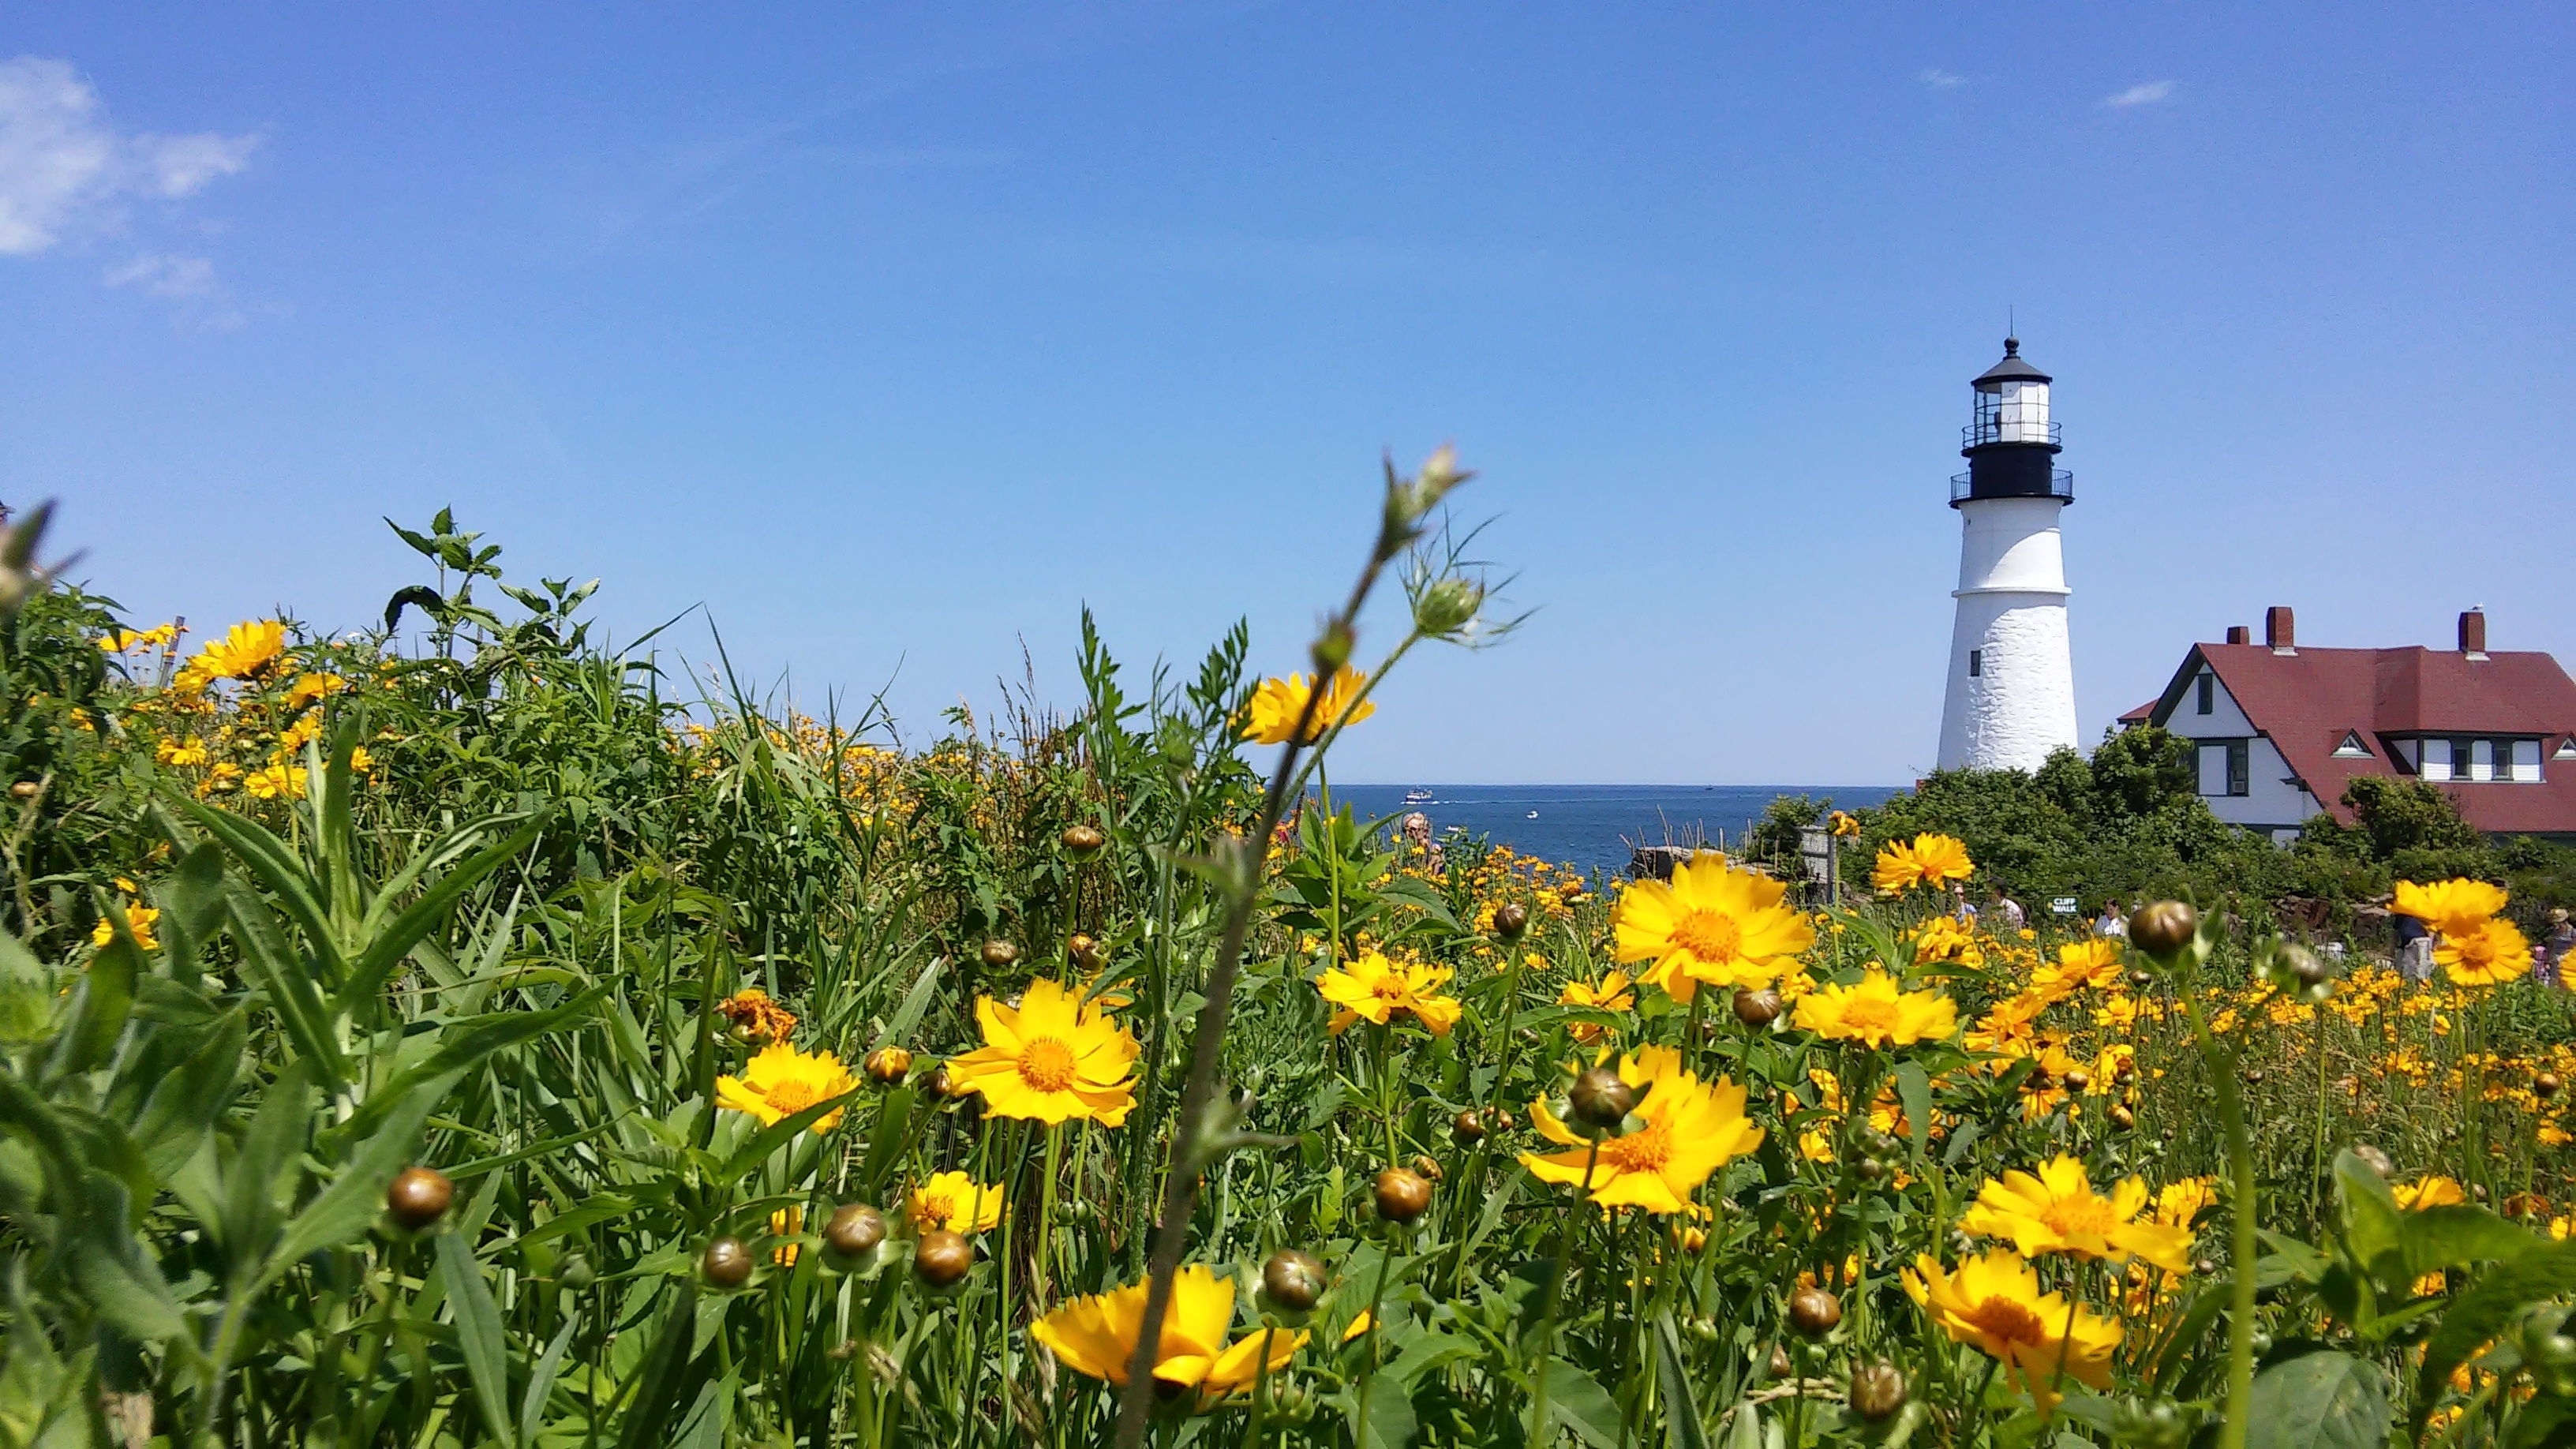
sea, coast, ocean, lighthouse, architecture, plant, sky, field, meadow, prairie, flower, travel, coastline, scenic, park, landmark, beacon, headlight, yellow, tourism, wildflower, flowers, grassland, atlantic, maine, ecosystem, coreopsis, lanceolata, portland, flowering plant, new england, cape elizabeth, lanceleaf, land plant